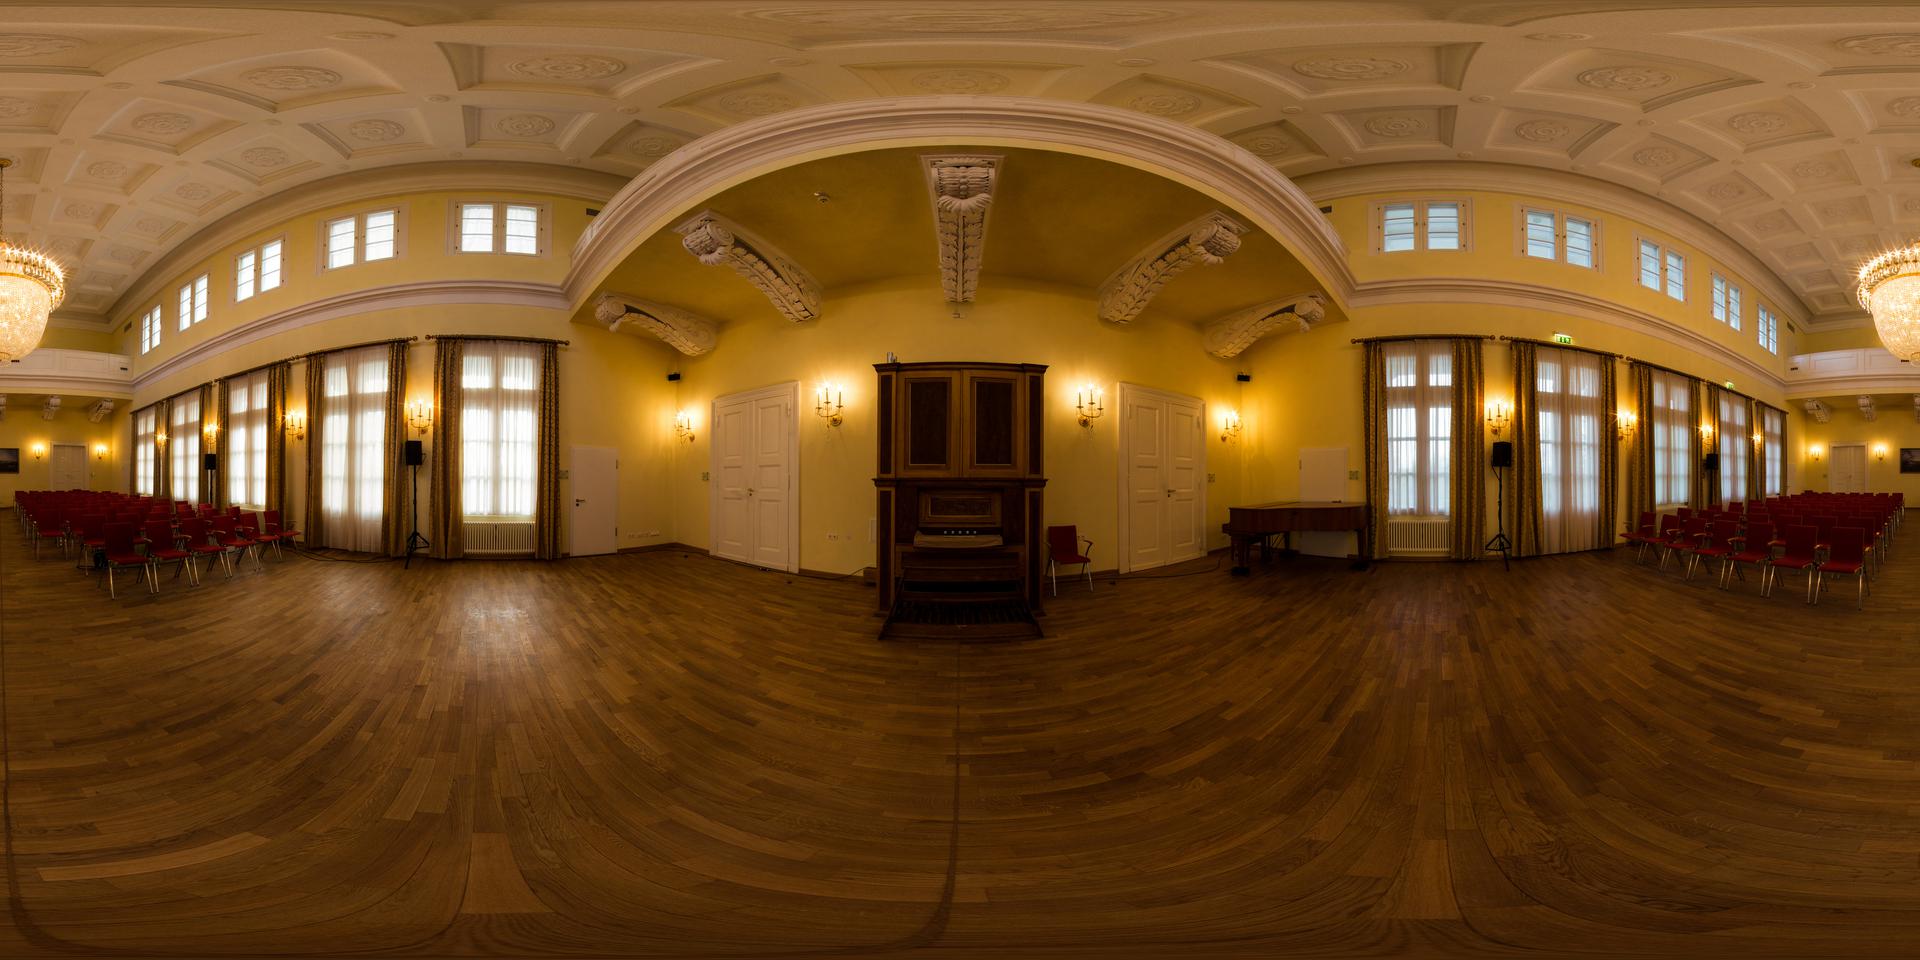
Referred object: the small brown piano by the curtains

Referred object: the wooden organ cabinet